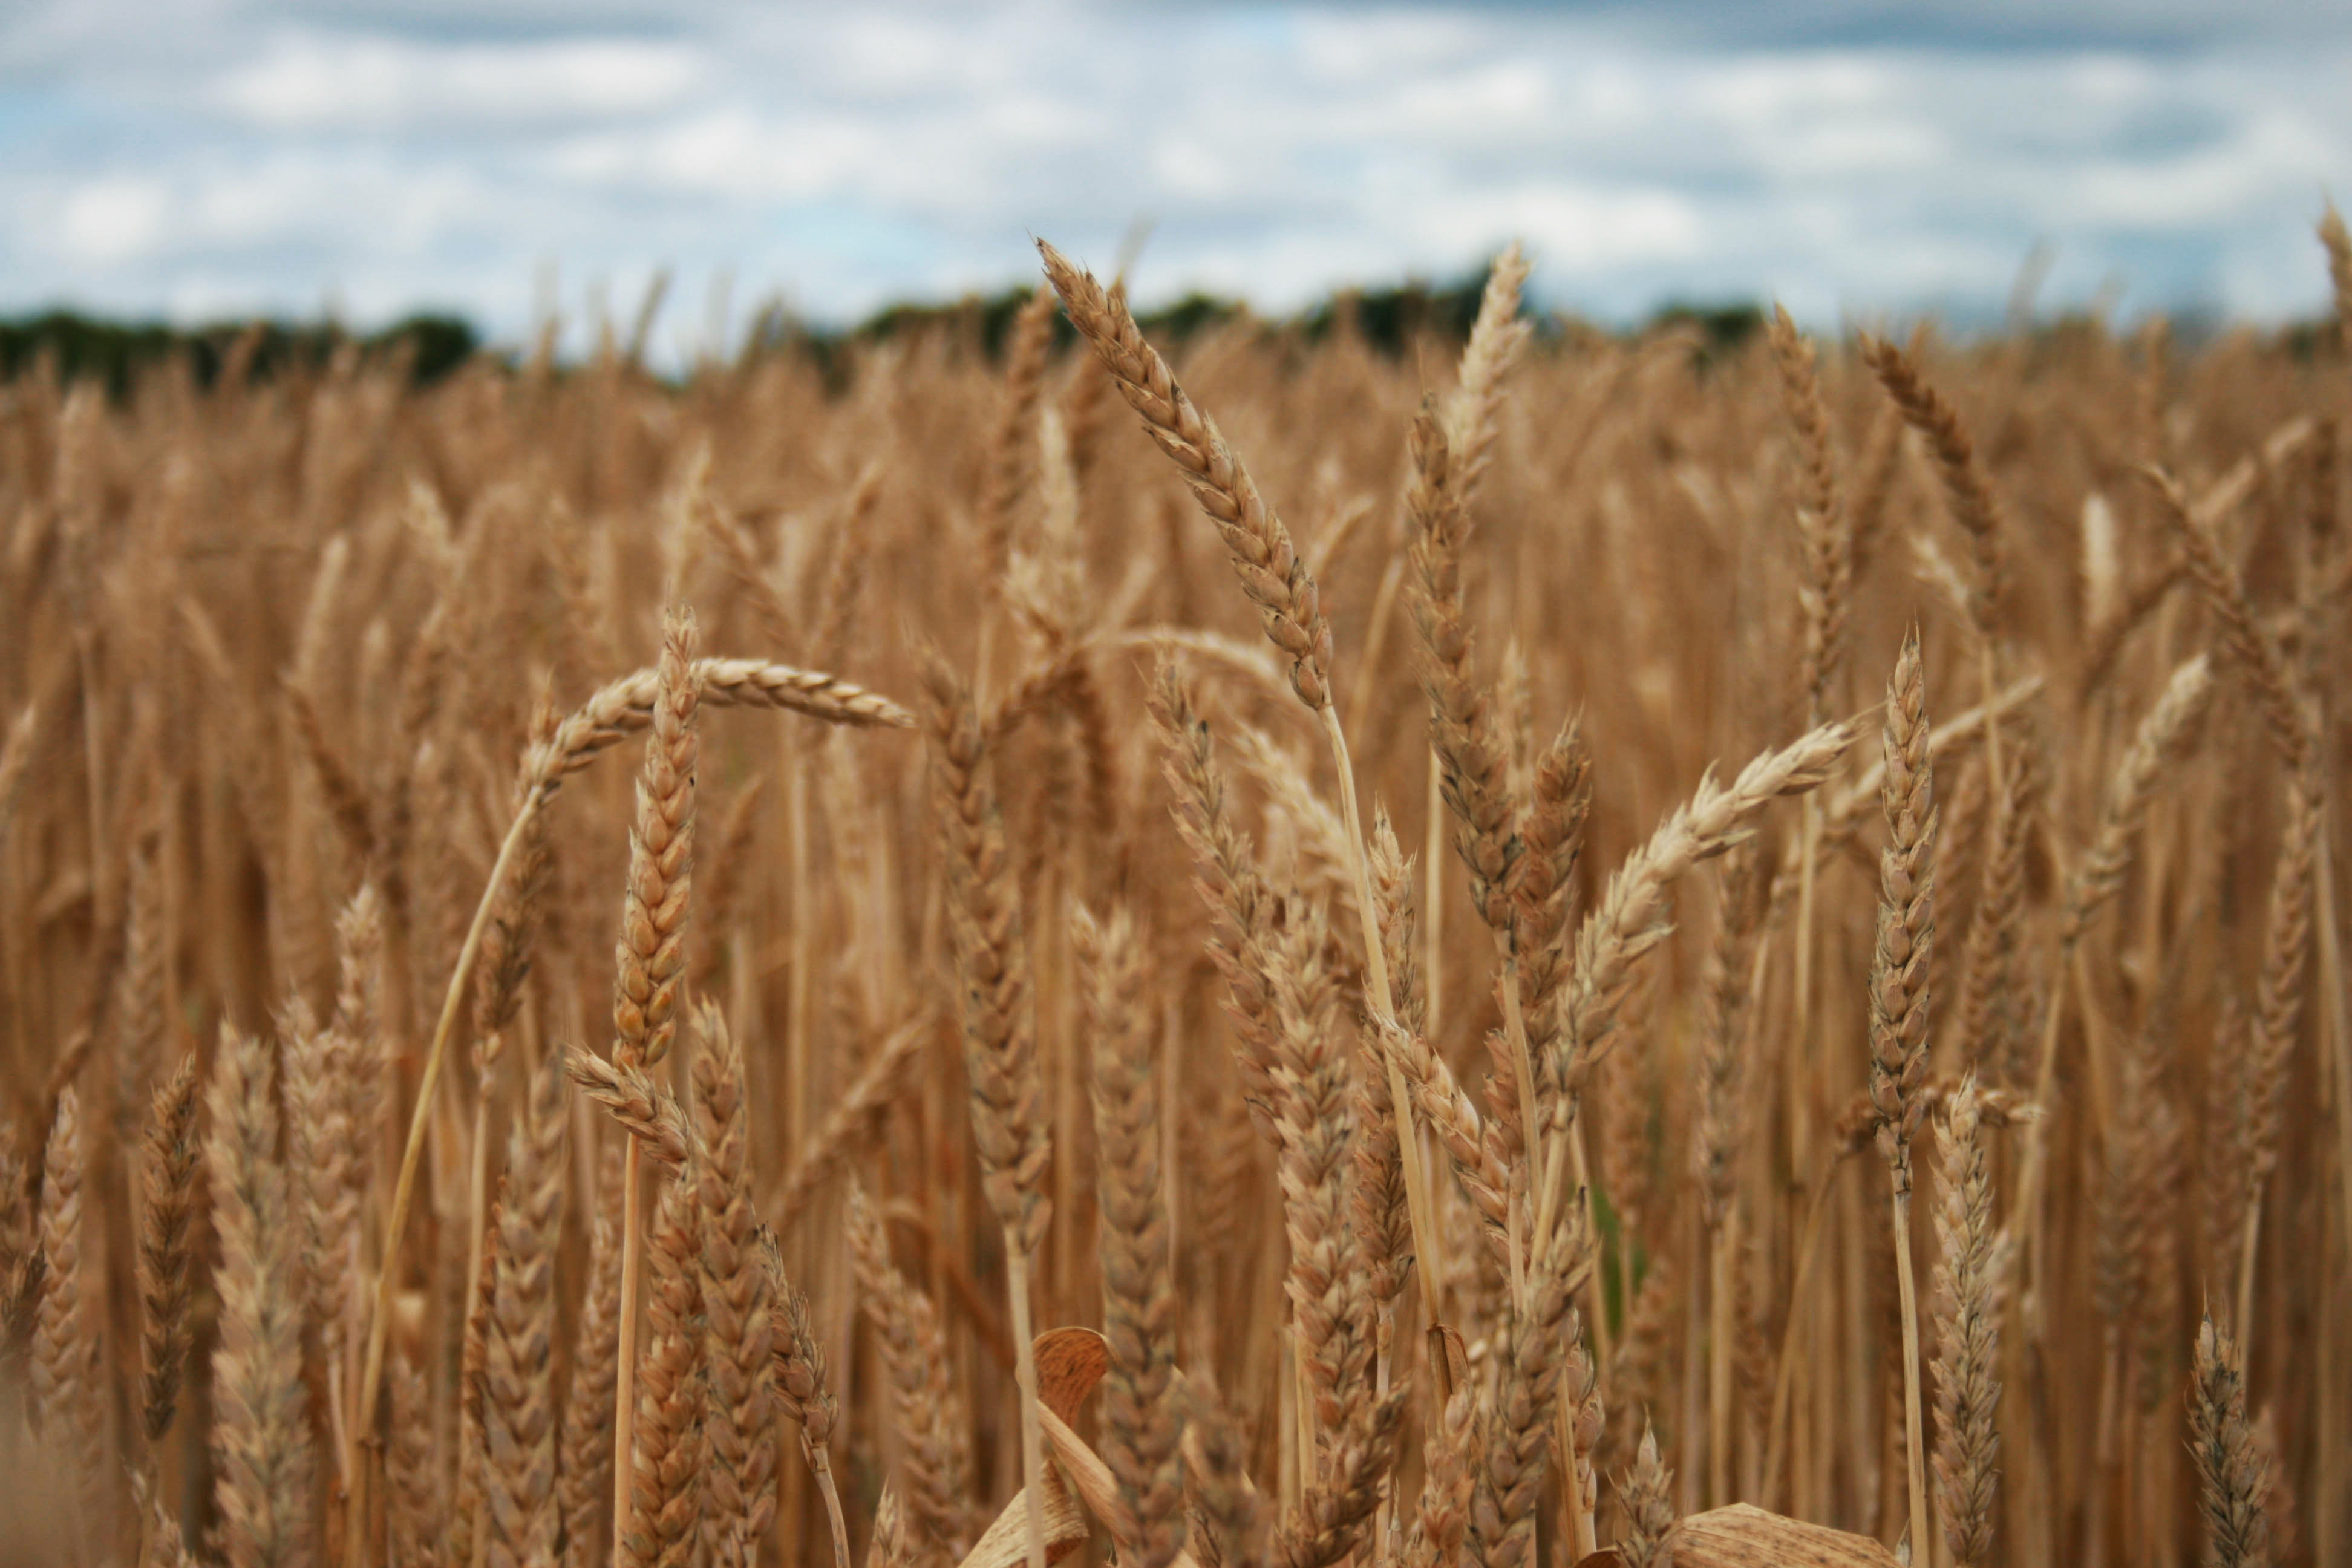
triticale, grain, rye, malt, einkorn wheat, barley, dinkel wheat, food grain, cereal germ, crop, wheat, field, emmer, hordeum, Khorasan wheat, whole grain, cash crop, agriculture, plant, cereal, oat, durum, grass family, poales, straw, farro, harvest, grass, food, avena, gluten, phragmites, plant stem, husk, flowering plant, teff